Robin Ammerlaan

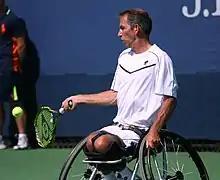
Ammerlaan at the 2011 US Open.

Robin Ammerlaan (born 26 February 1968 in The Hague) is a Dutch former professional wheelchair tennis player. A former world No. 1 in both singles and doubles, Ammerlaan is a 14-time major champion and two-time Paralympic gold medalist. The right-handed player's favourite surface is carpet, and he was coached by Gert Bolk. His wheelchair is manufactured by Invacare. Ammerlaan ended his professional career after the 2012 London Paralympics.